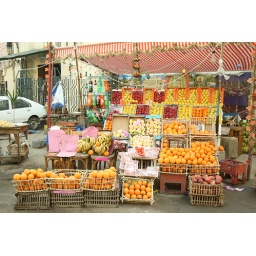
I think I had a whole box full of oranges by the end of the trip